John Sleeper Clarke

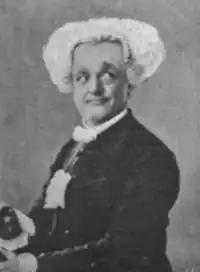
As Dr. Pangloss in "The Heir at Law"

In 1867, Clarke moved his family to London, where Asia became a poet and a writer. Clarke made his first appearance at the St James's Theatre as Major Wellington de Boots in Stirling Coyne's "Everybody's Friend", rewritten for him and called "The Widow's Hunt". At the Princess's in February 1868, he was Salem Scudder in a revival of "The Octoroon," and later, at the Strand, was the first Young Gosling in "Fox versus Goose." On July 26, 1869, he was the first Babington Jones in John Brougham's "Among the Breakers." At the same house he also played Toodles, Dr. Pangloss in "The Heir at Law," and other parts. His success was so great that he remained in England for the rest of his life, except for four visits to America.